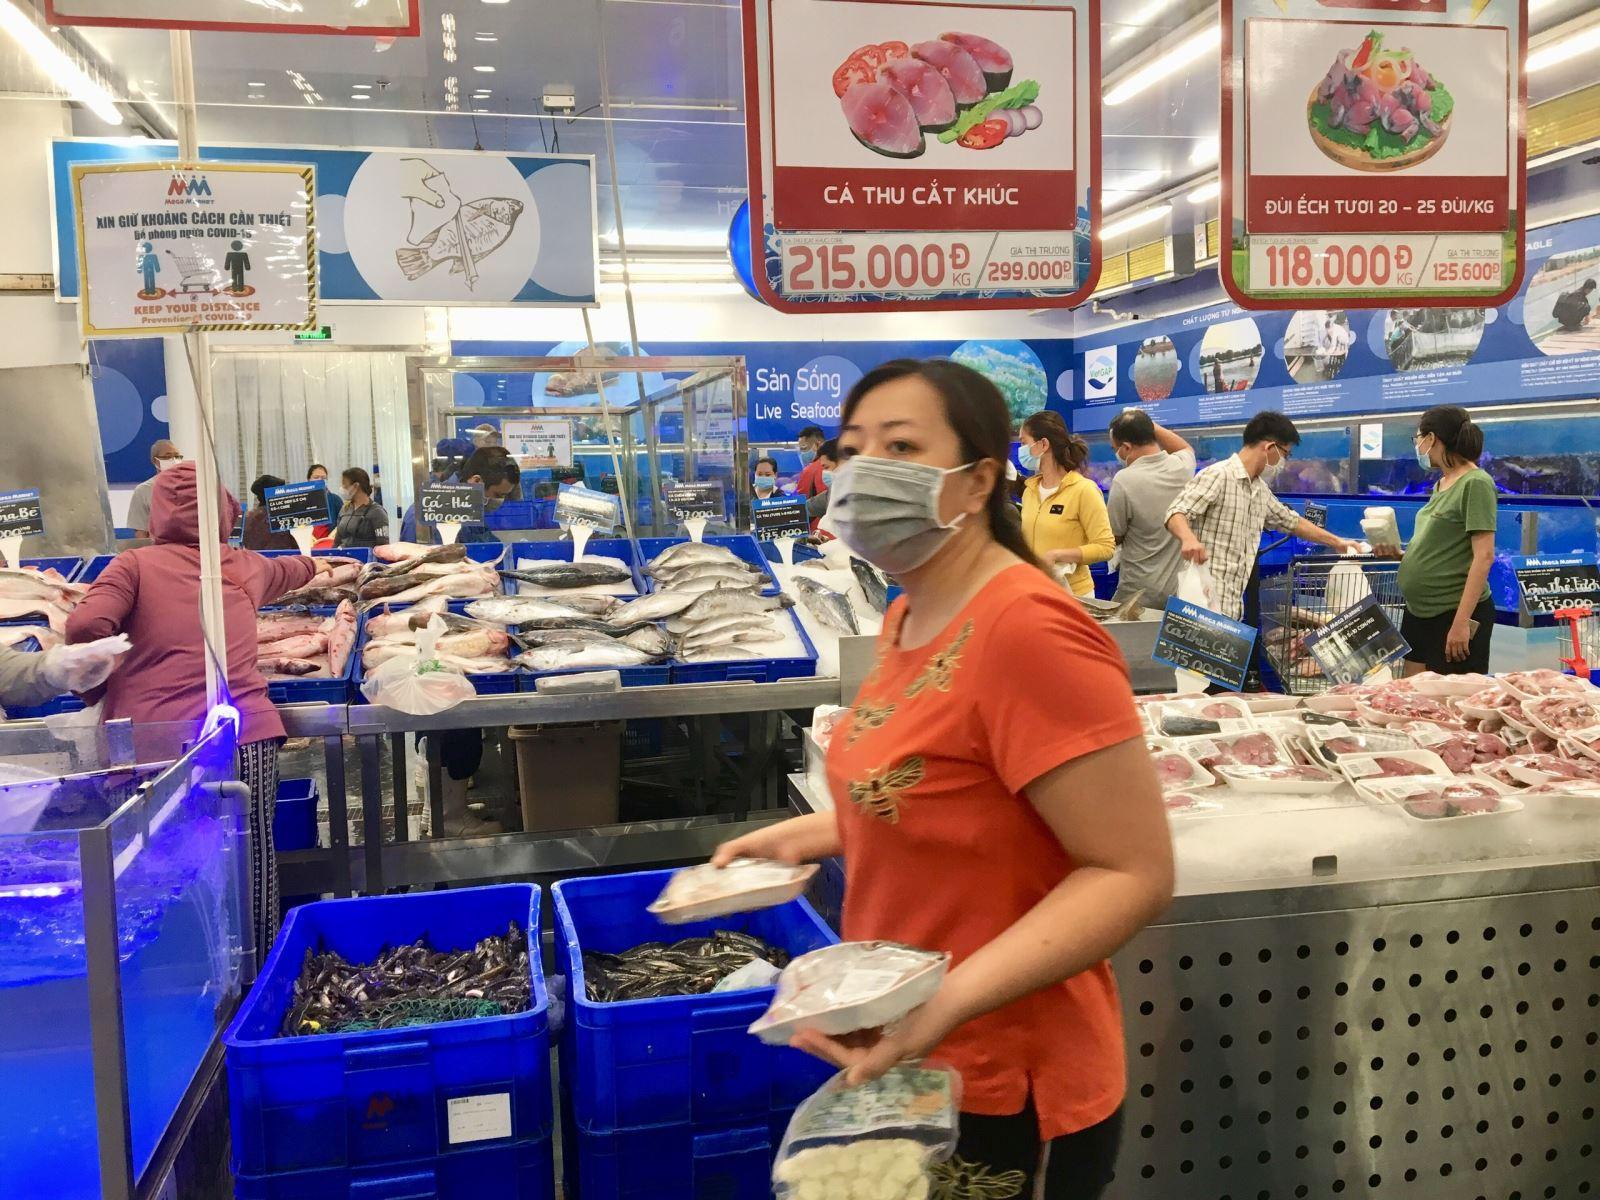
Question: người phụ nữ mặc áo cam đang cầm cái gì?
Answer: đang cầm hộp hải sản